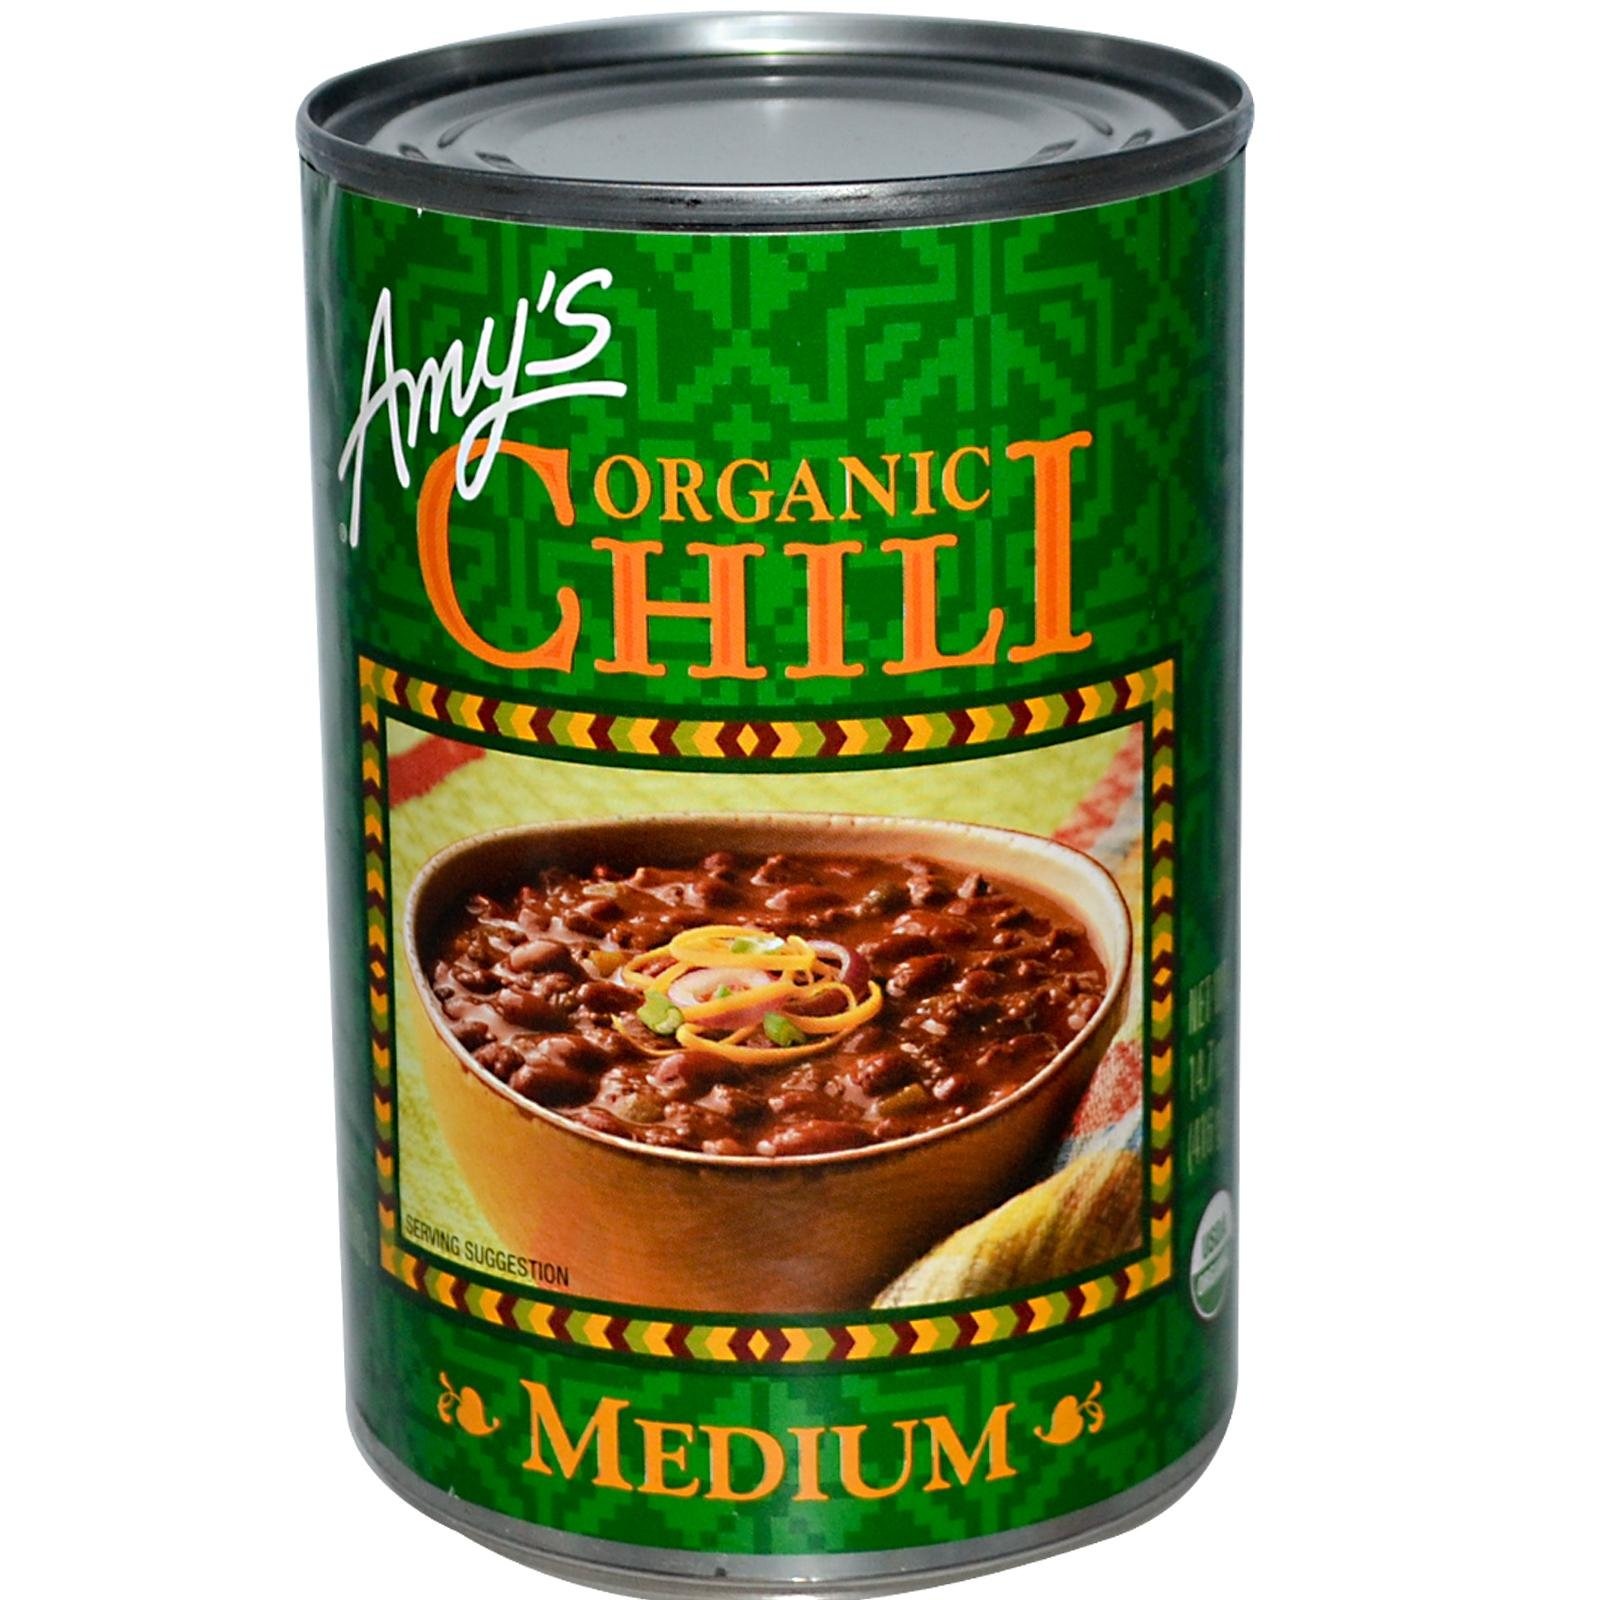
Item Name: Amy's Organic Chili Medium -- 14.7 oz
Bullet Point 1: <p>Amy's Organic Chili</p>
Bullet Point 2: <p>Medium spice</p>
Bullet Point 3: <p>No GMOs</p>
Value: 14.7
Unit: Ounce

Price: 5.09